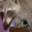
Label: raccoon